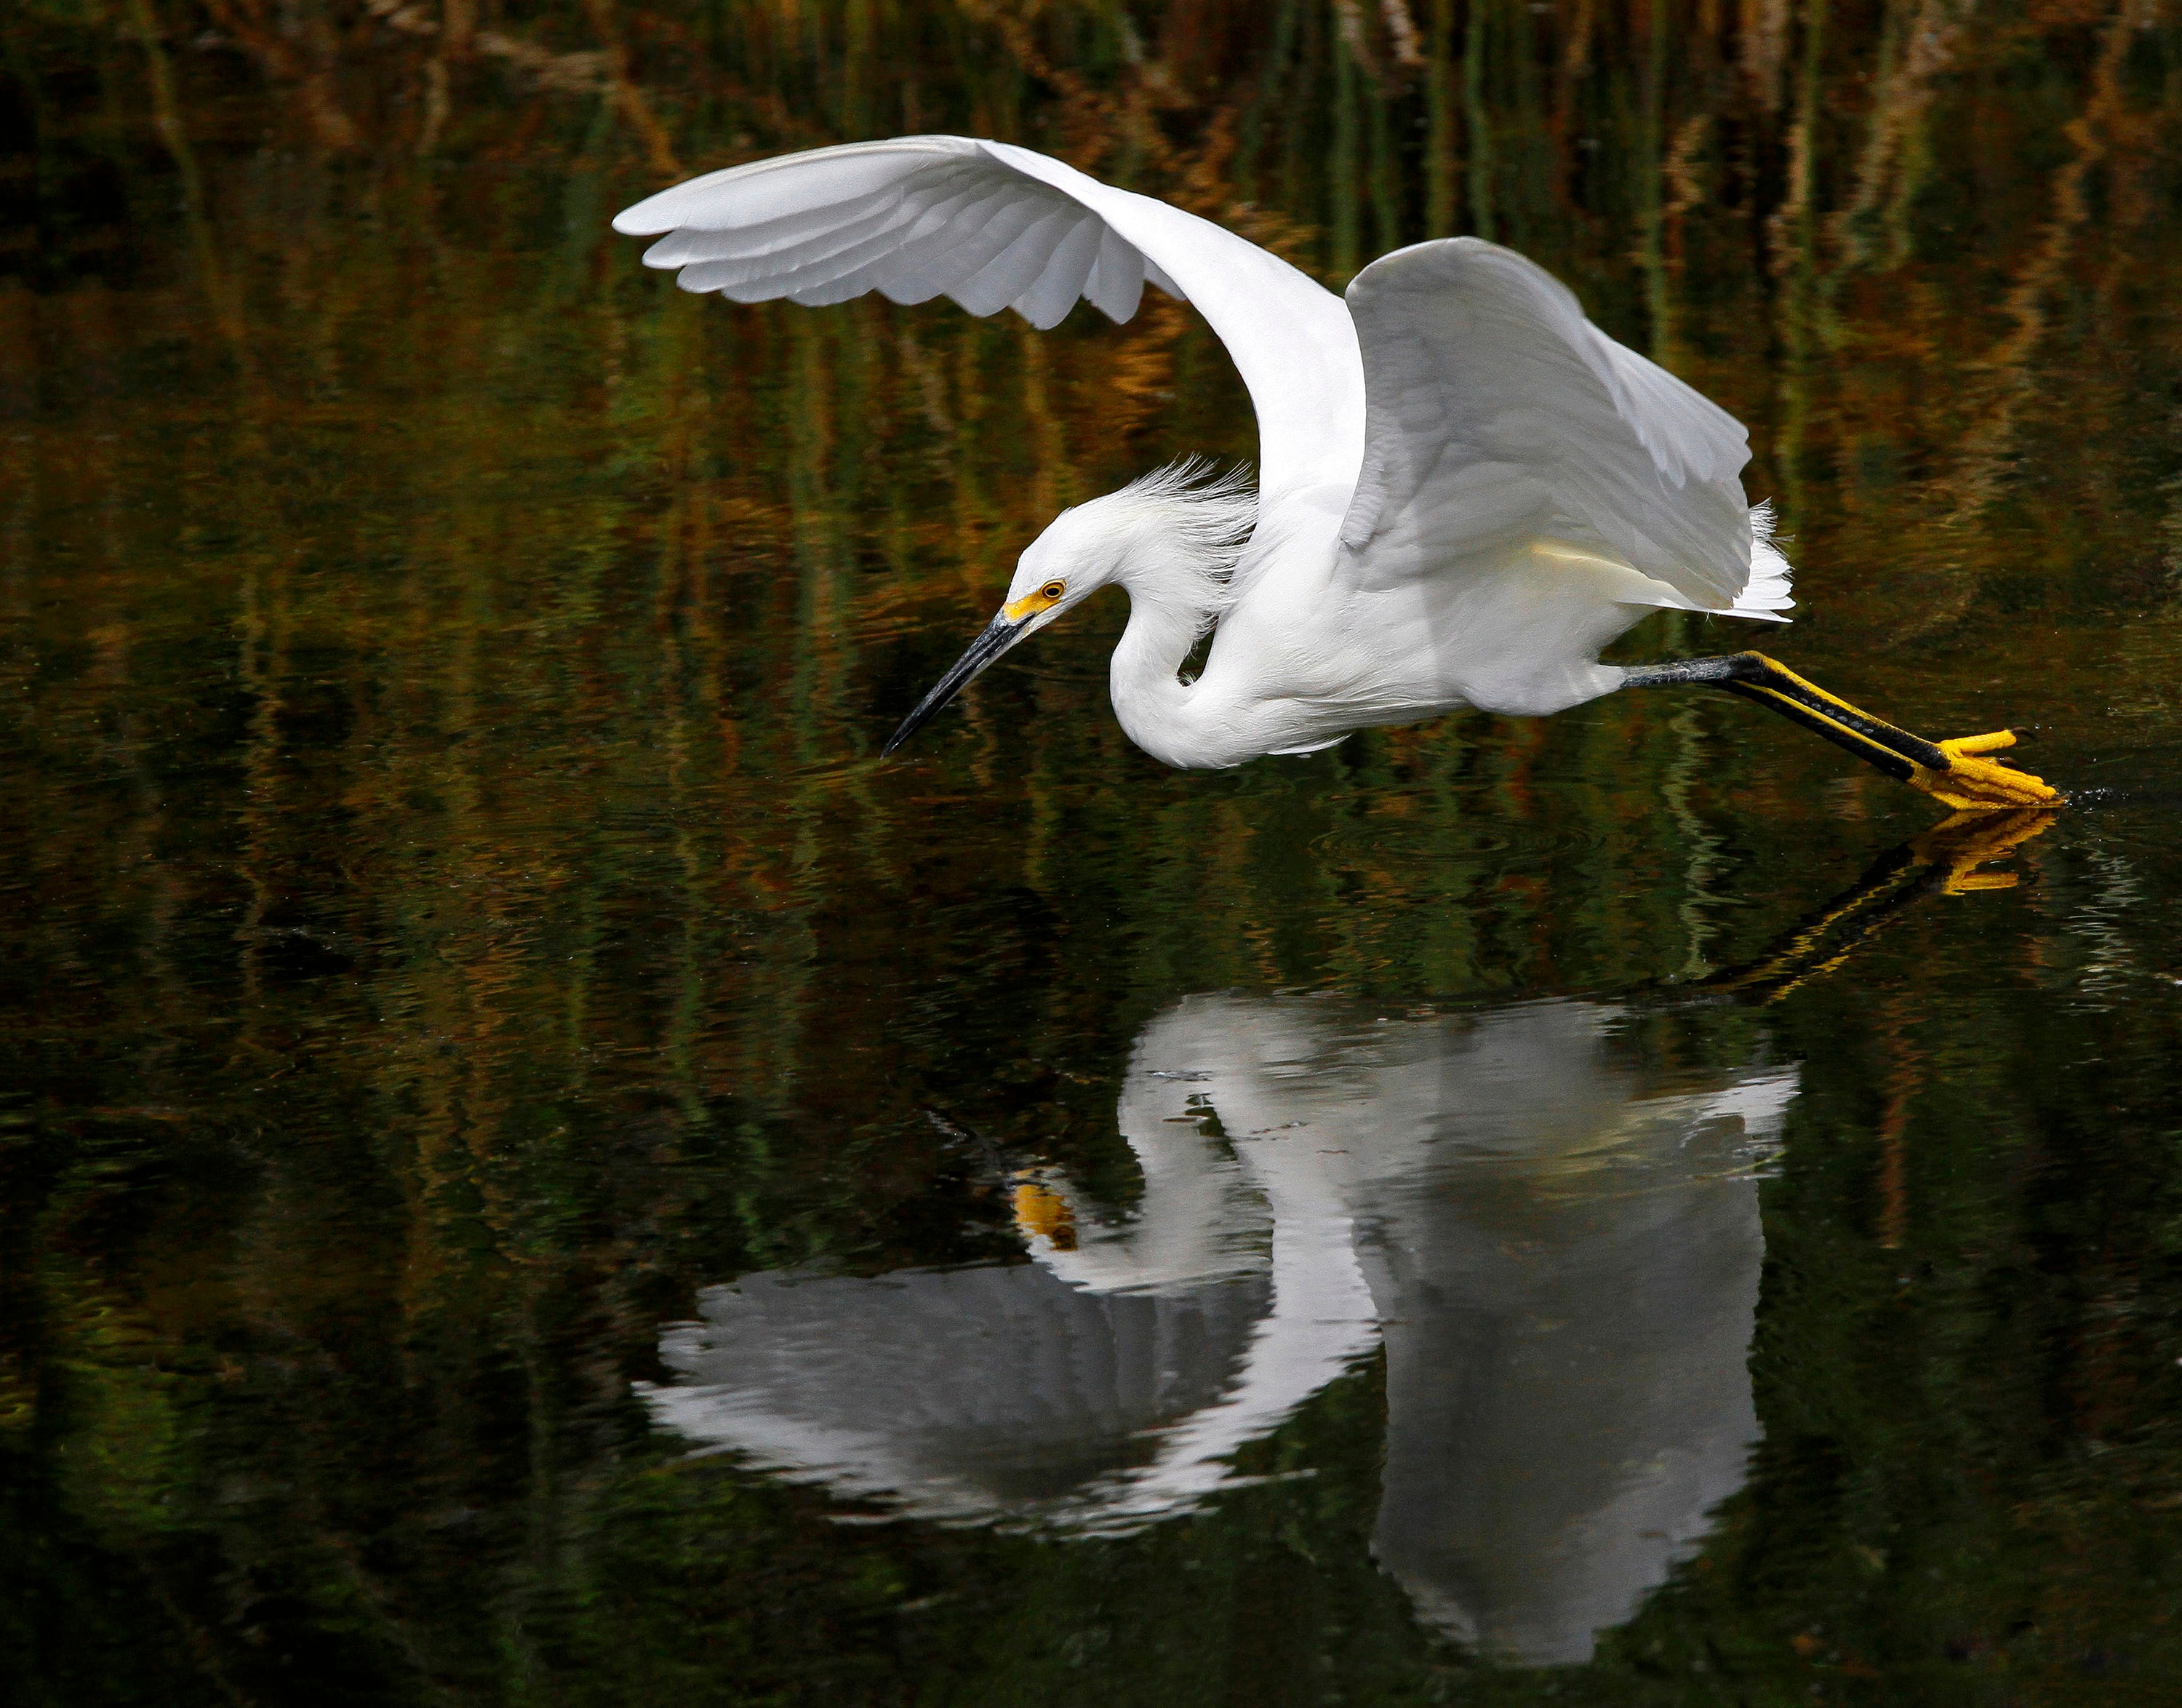
water, nature, bird, wing, wildlife, reflection, beak, fauna, vertebrate, egret, heron, great egret